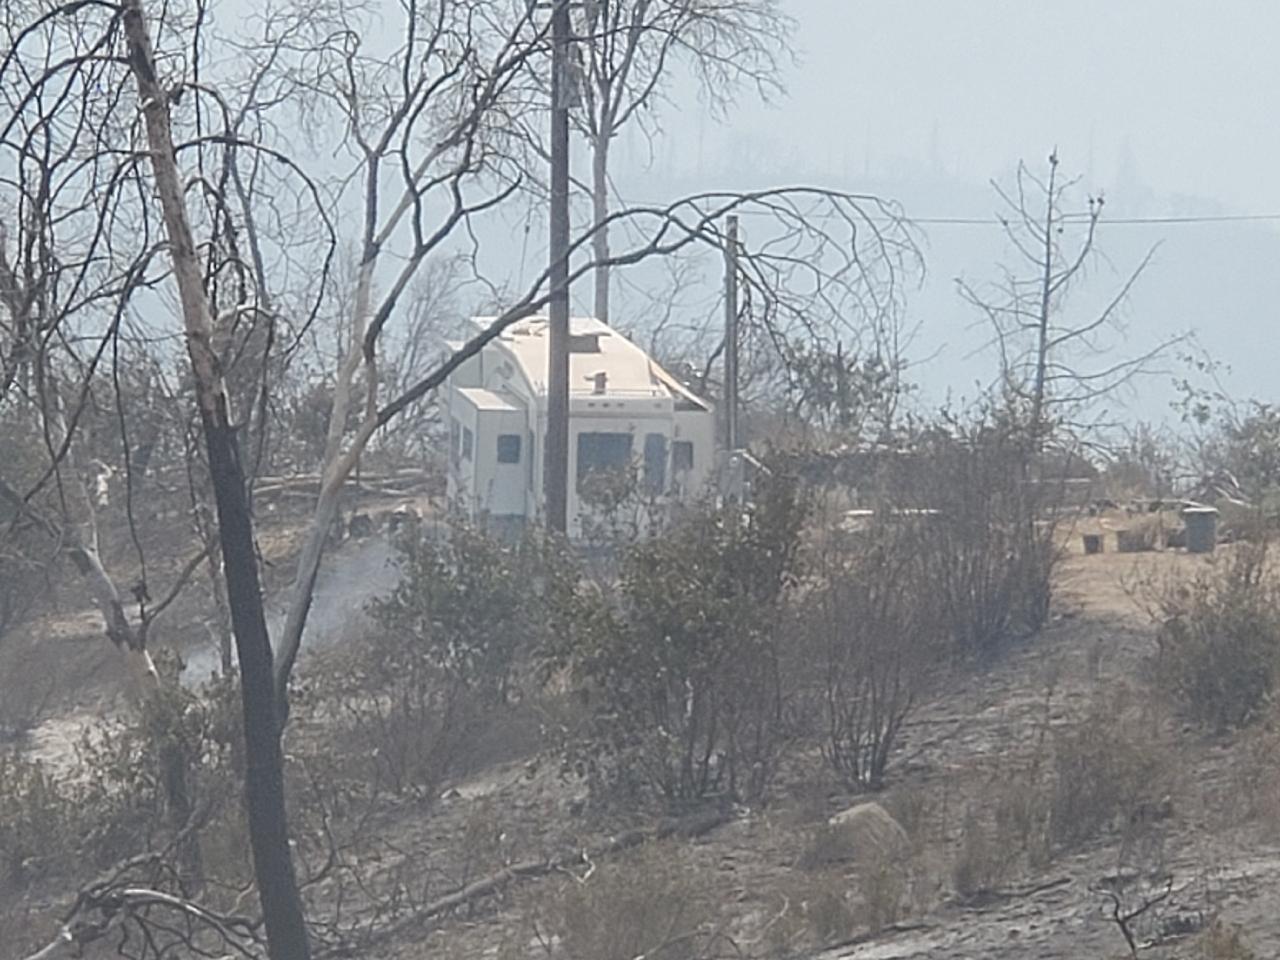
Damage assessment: no_damage